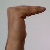
The image shows a hand gesture representing a space in Indian Sign Language.